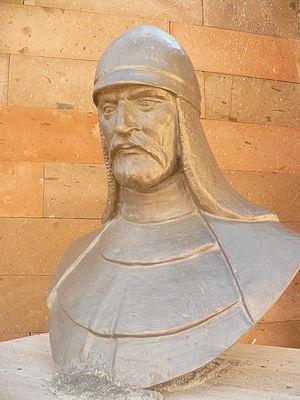
Alptegin, mort en septembre 963 ou en 975, est un militaire turc d'origine servile, qui fut gouverneur de Ghazni entre 962 et 963.